Mark van Vugt

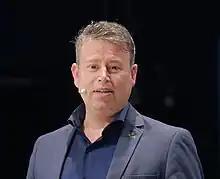
Mark van Vugt (2017)

Mark van Vugt (born 9 May 1967 in Amsterdam) is a Dutch evolutionary psychologist who holds a professorship in evolutionary psychology and work and organizational psychology at the VU University (Vrije Universiteit) Amsterdam. Van Vugt has affiliate positions at the University of Oxford, Institute for Cognitive and Evolutionary Anthropology (ICEA).